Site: brandenburg
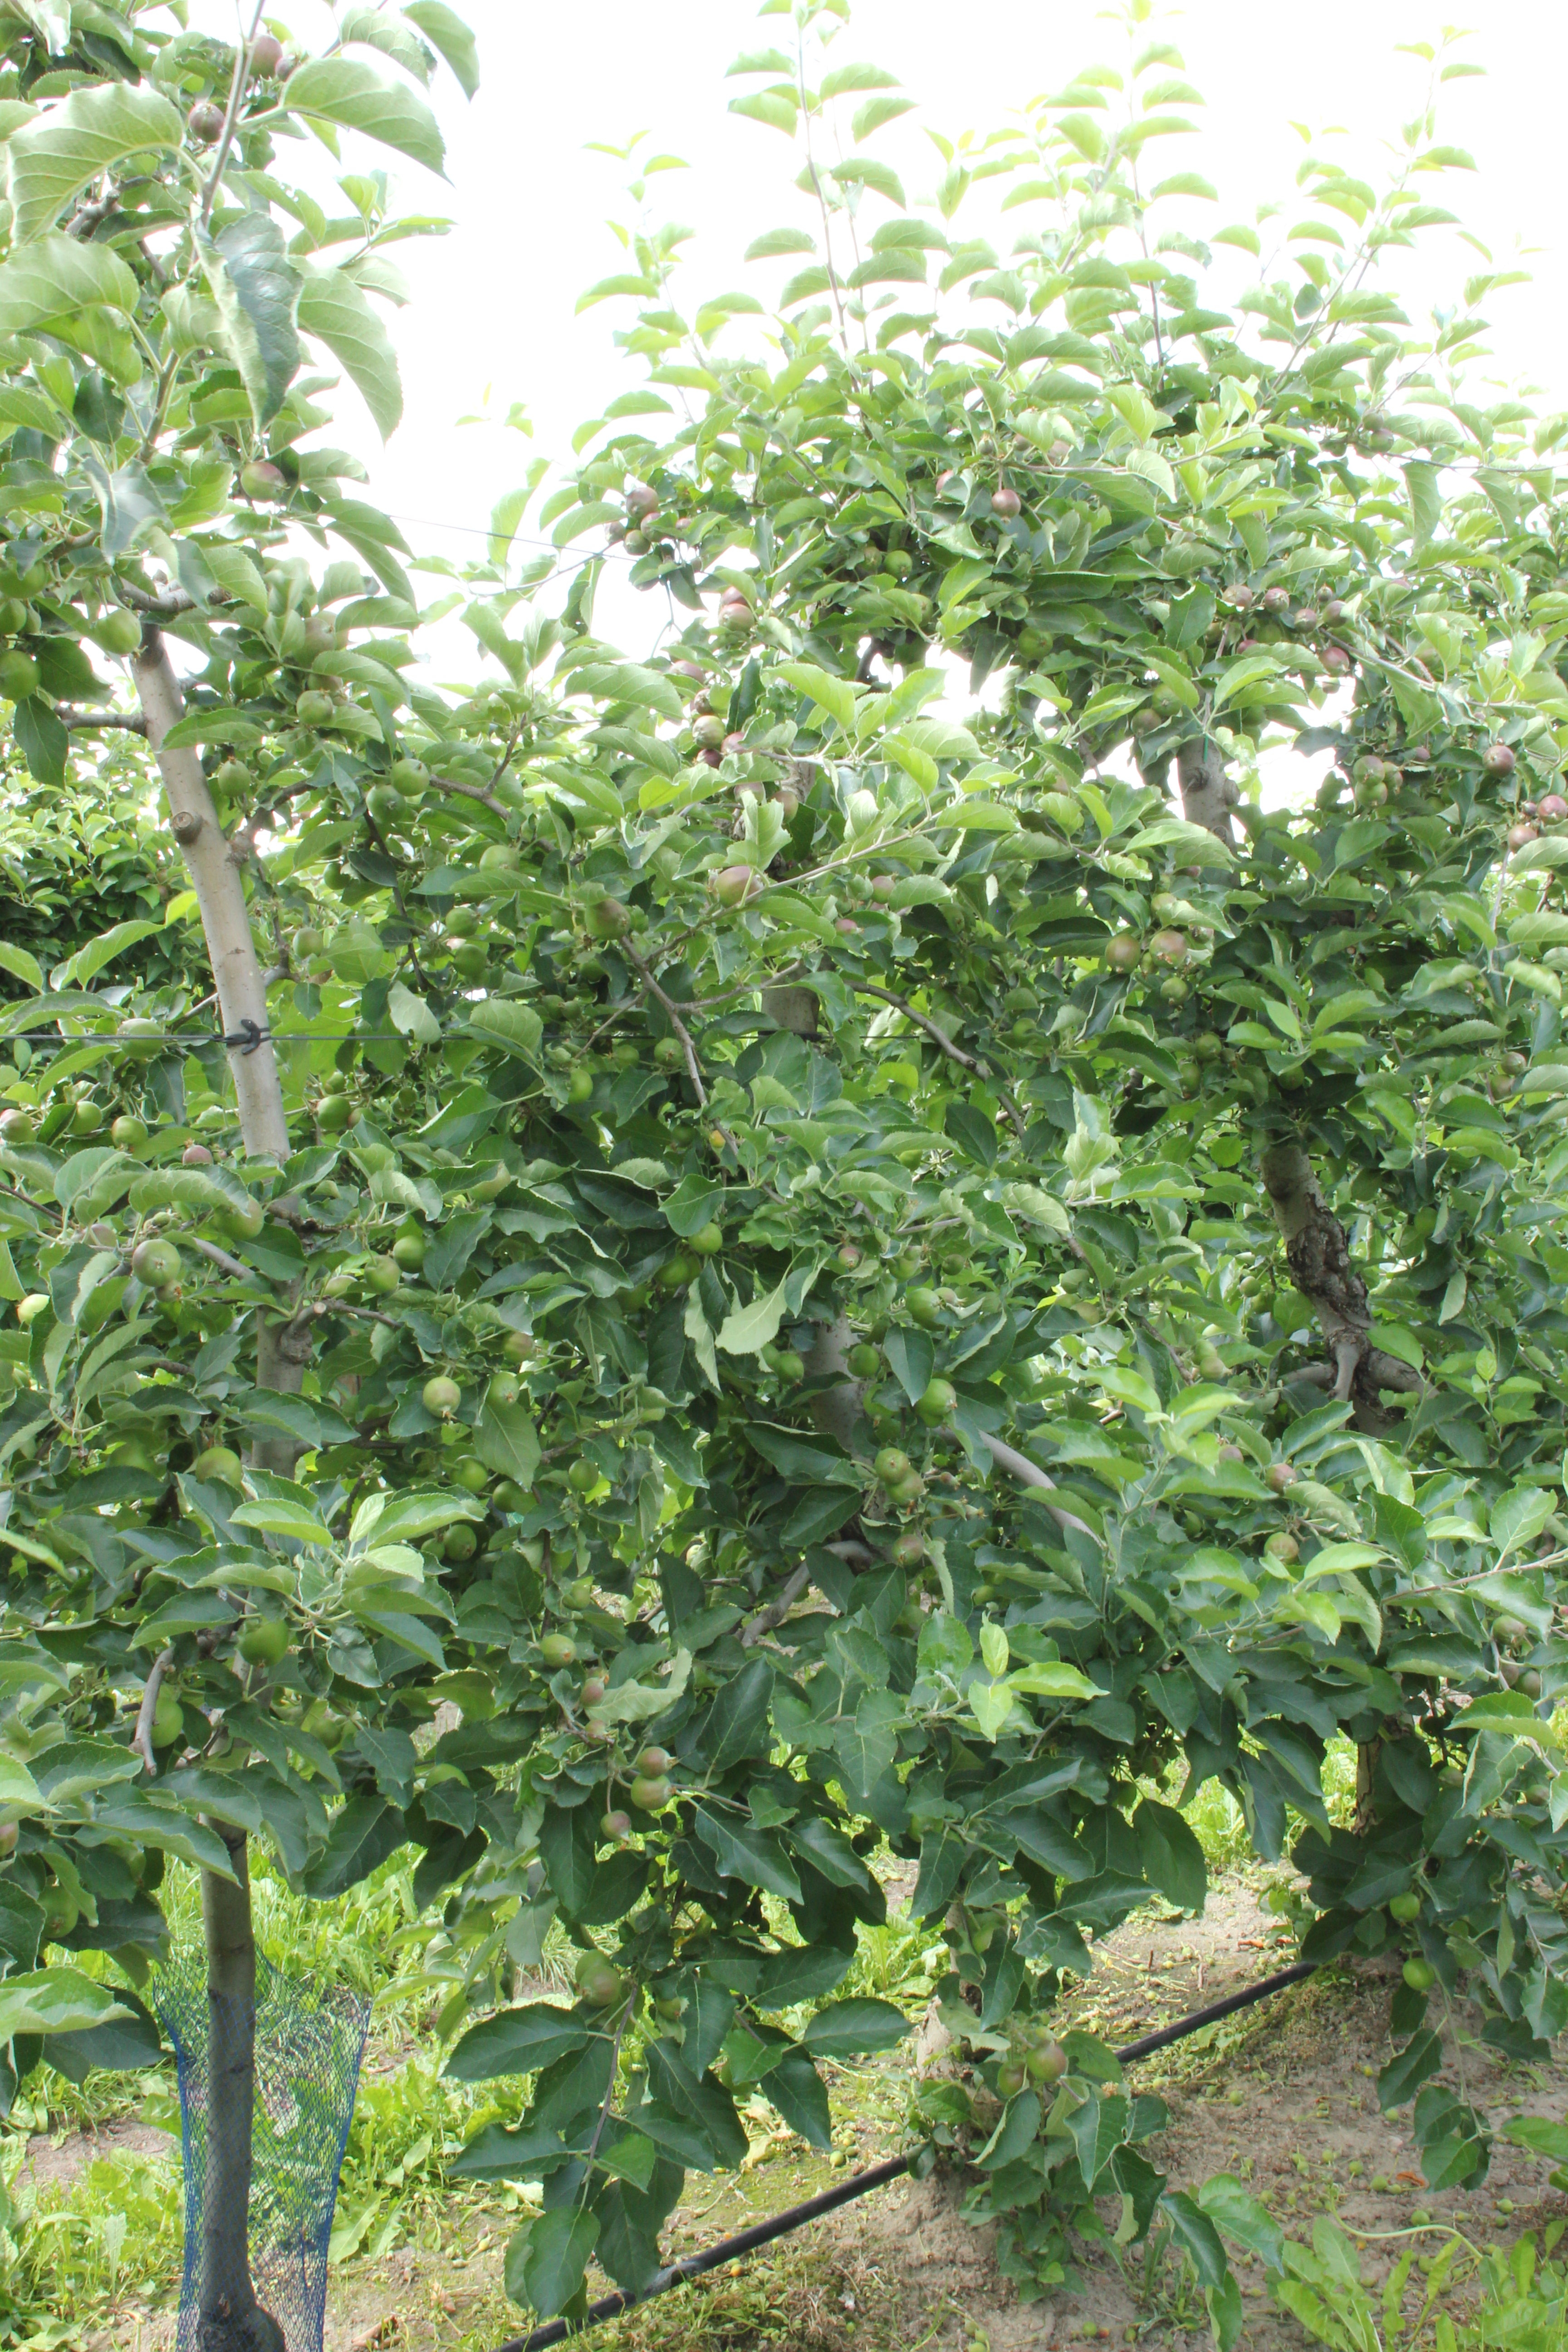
Growth stage (BBCH 73): Development of fruit